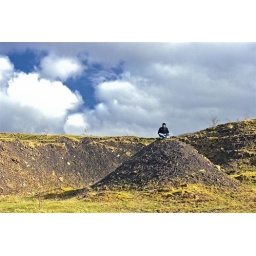
Taken in a bing outside Carluke,I like how it looks as if the person is sitting on both hills